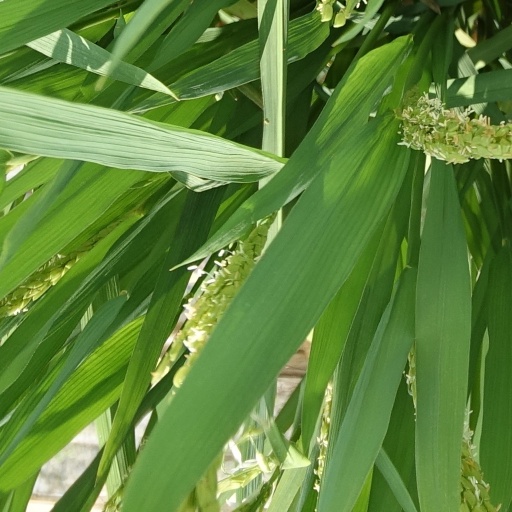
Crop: rice